K. Alexander Adelaar

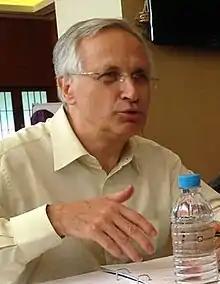
Adelaar at Kuala Lumpur (2011)

Karl Alexander "Sander" Adelaar (born 1953 in The Hague) is a Dutch linguist. He is primarily interested in the Austronesian languages of Borneo, Madagascar, and Taiwan, as well as the Malayic languages. He also does research on the oral and literary traditions of Indonesia.